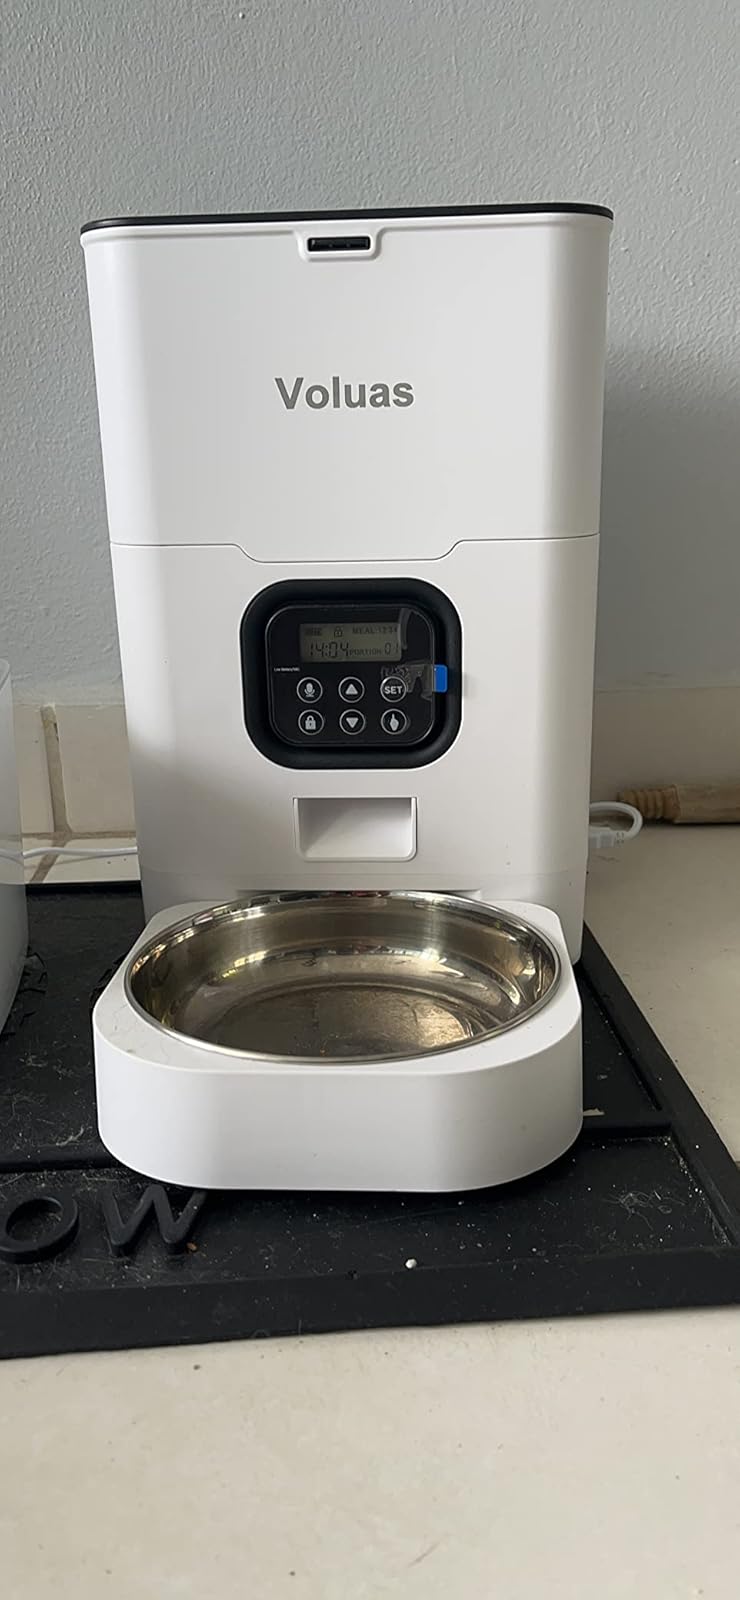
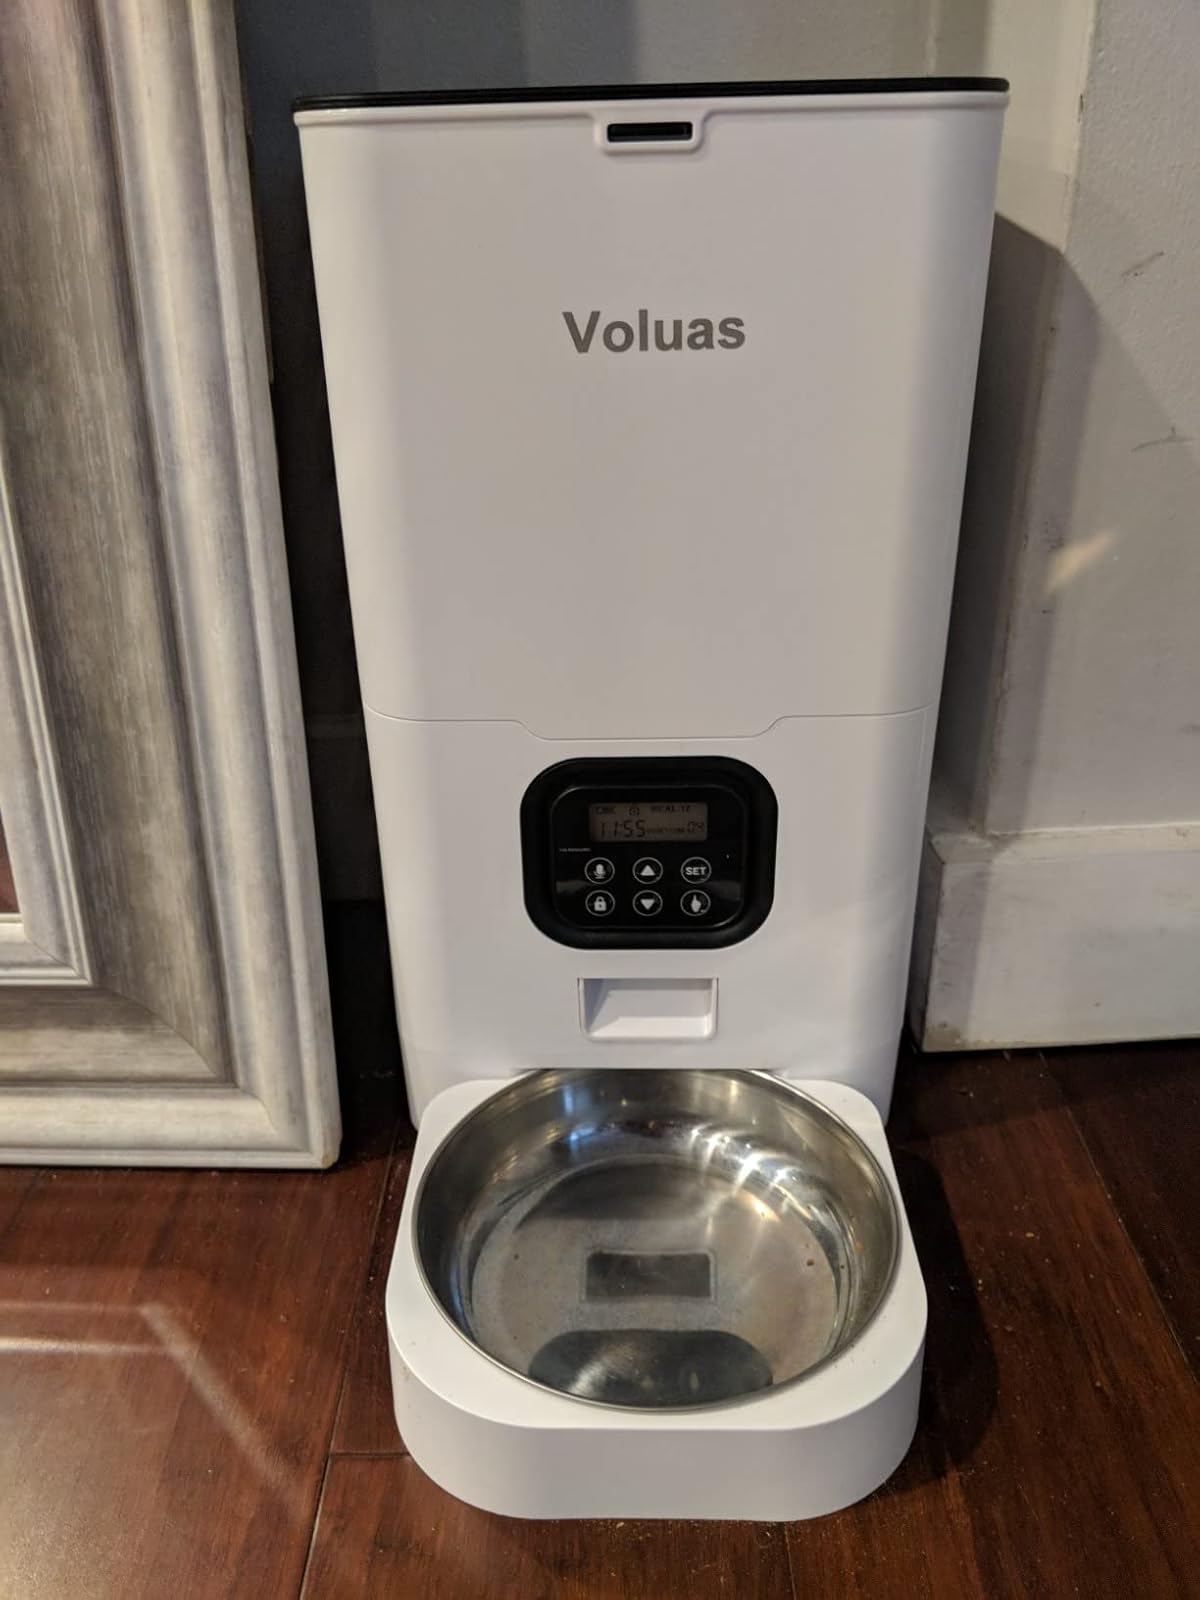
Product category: items_feeder
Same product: yes